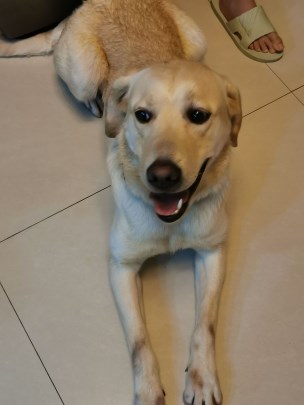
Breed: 3580-n000122-Labrador_retriever